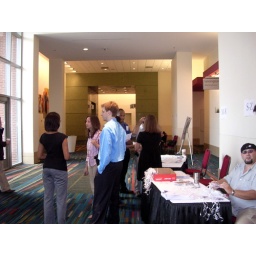
The sign in table is ready